Muslim conquest of Sicily

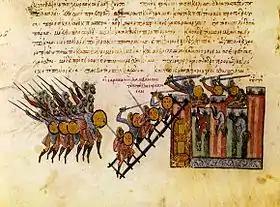
The fall of Syracuse to the Arabs, from the "Madrid Skylitzes"

In 837, a Muslim army under Abd al-Salam ibn Abd al-Wahhab attacked Enna, but was defeated by the Byzantines, and Abd al-Salam himself was taken prisoner. The Muslims responded by reinforcing their position around Enna, which they placed under siege. During the following winter, one of the besiegers discovered an unguarded path leading to the town, allowing the Muslims to take the entire lower town. The Byzantines however managed to maintain control of the citadel, and, after negotiations, secured a Muslim withdrawal in exchange for a large ransom.